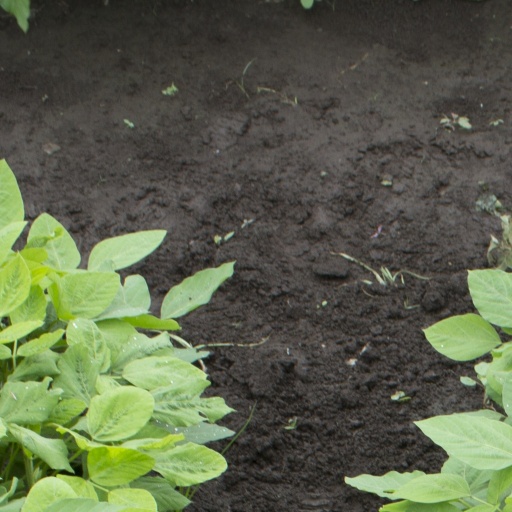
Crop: soybean